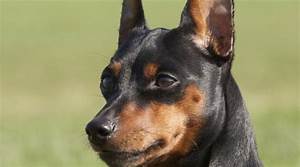
Label: dog